Vincenzo Foppa

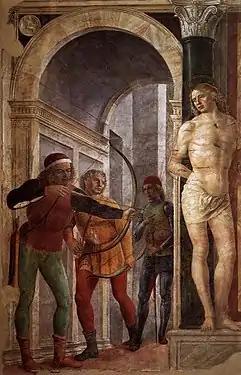

In 1474, Foppa collaborated with Zanetto Bugatto and Bonifacio Bembo on an ambitious altarpiece for the Castello of Pavia, but work on the project was halted when Galeazzo Sforza was murdered in 1476. Some surviving panels have been speculated to be part of this Castello project. The trio also worked on various other commissions in Pavia. Foppa completed several ecclesiastical works during the latter part of the decade, including a number of works featuring the Virgin and Child. Foppa became renowned for these Virgin and Child works, which he continued to produce in the 1480s and for the rest of his career. Many of these pieces are nearly identically composed: Mary holding the baby Jesus in front of a curtain, landscape, or other similar background. Vincenzo did a number of works for Santa Maria di Brera in Milan, including a polyptych titled "Virgin and Child with Saints" finished around 1476 and a fresco titled "Virgin and Child with Saints John the Baptist and John the Evangelist" dated 1485. At Santa Maria di Brera he also completed a fresco of Saint Sebastian, a subject whom Foppa painted several times during the decade. By 1486, Foppa had completed the Bottigella Altarpiece in Pavia Civic Museums, which depicted Silvestro Bottigella and his wife genuflect in front of the Virgin Mary.